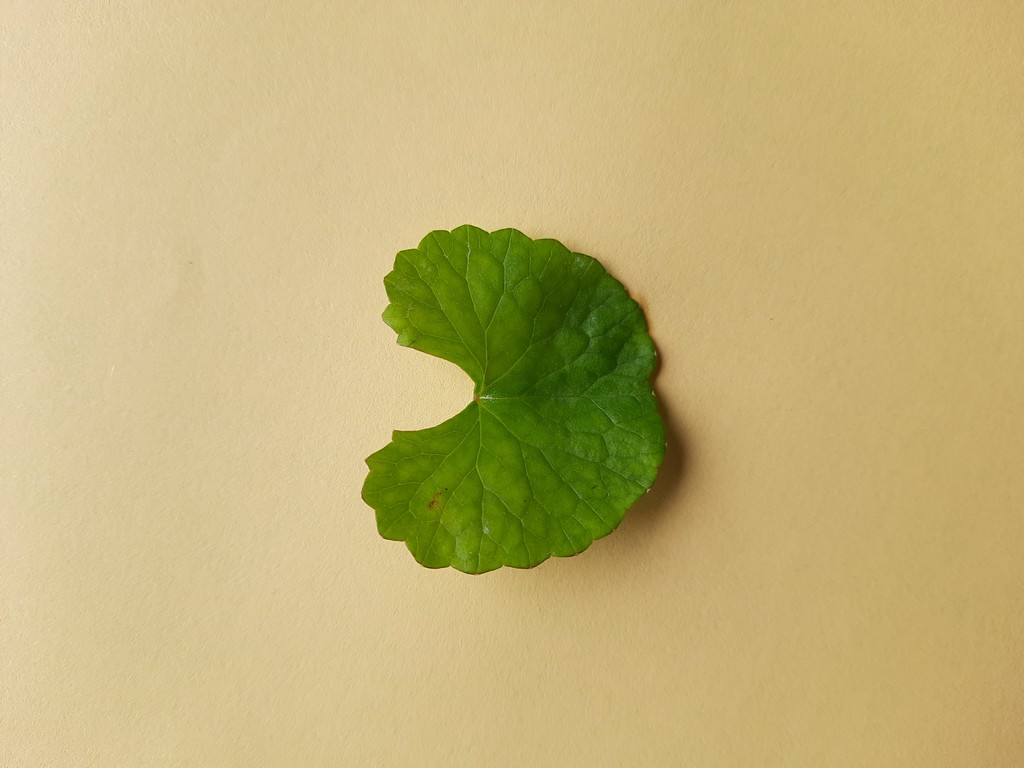
Label: Healthy